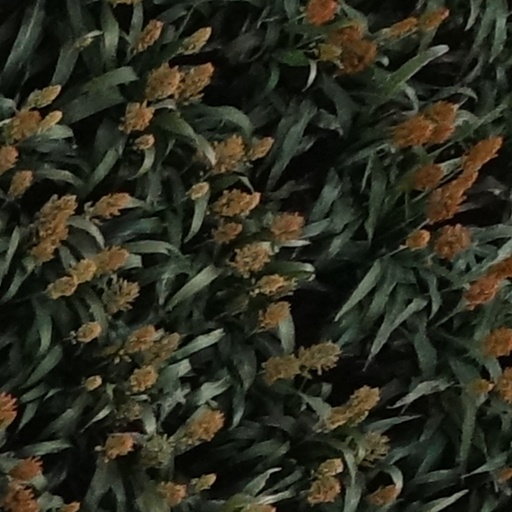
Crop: sorghum